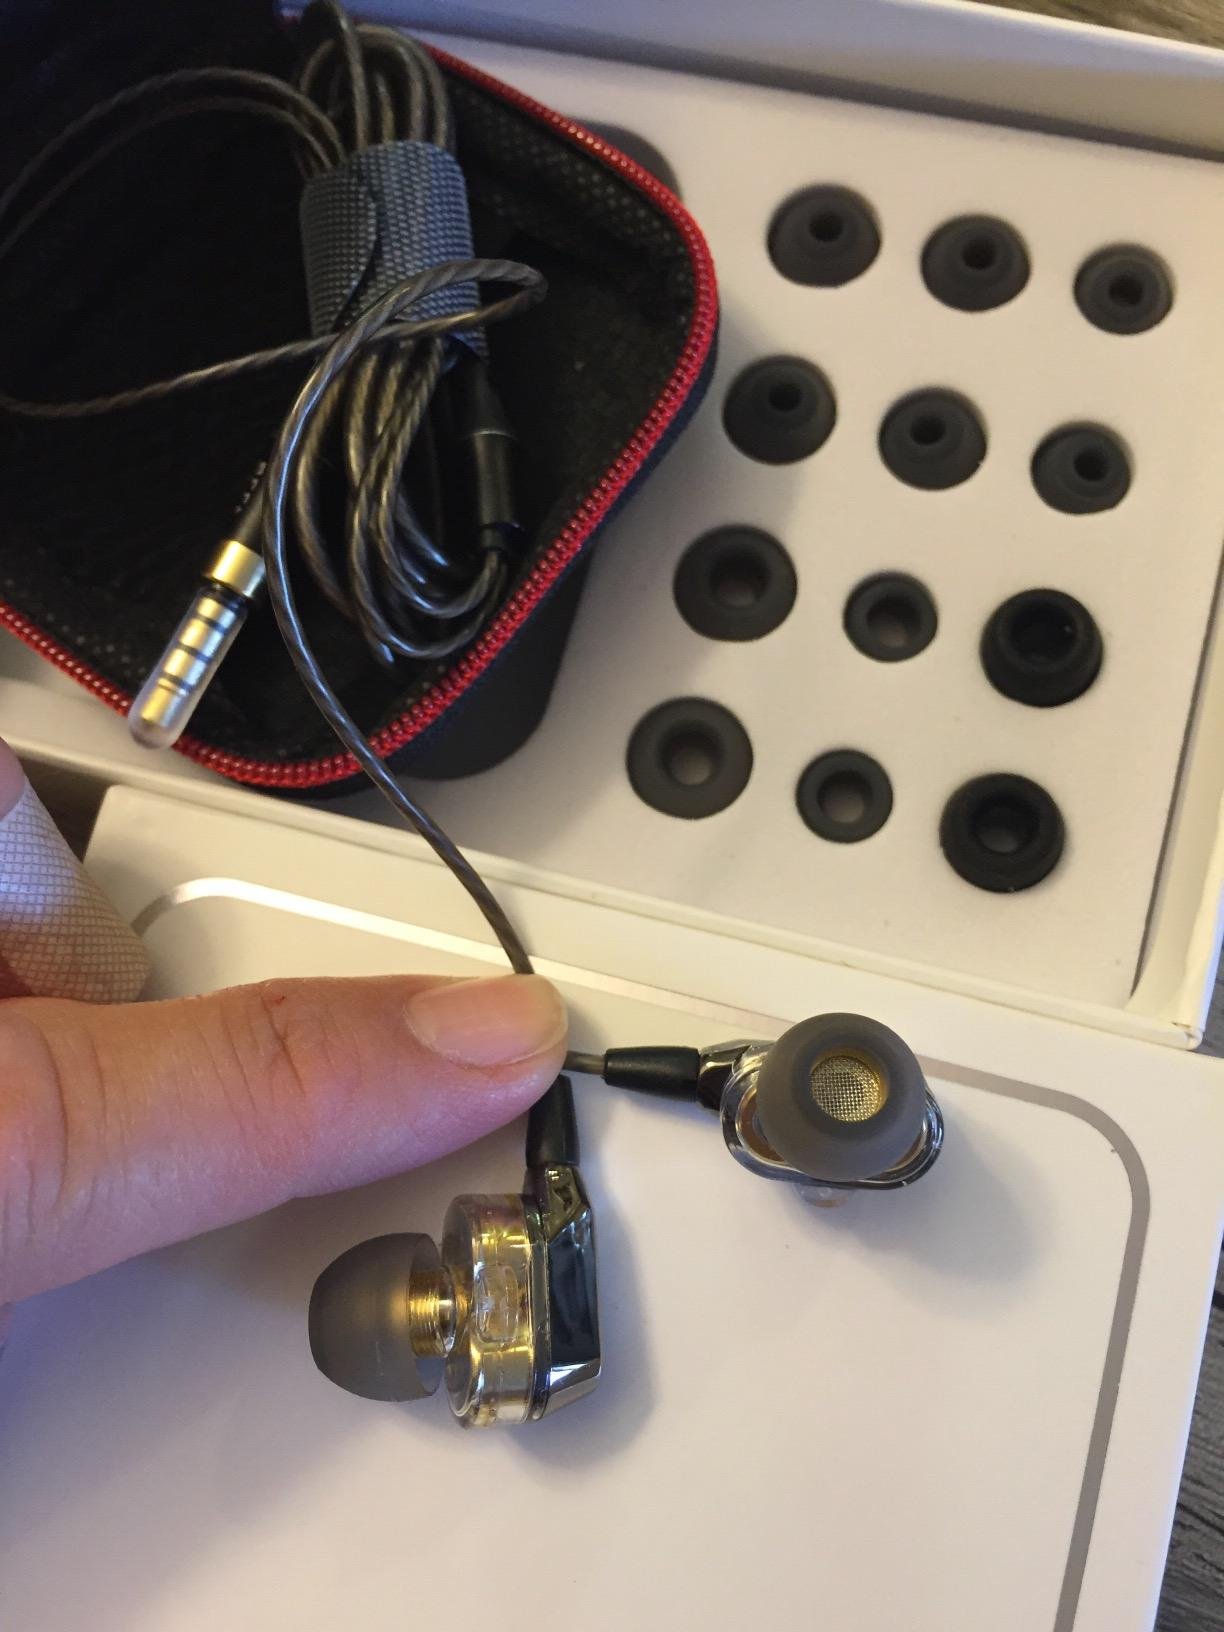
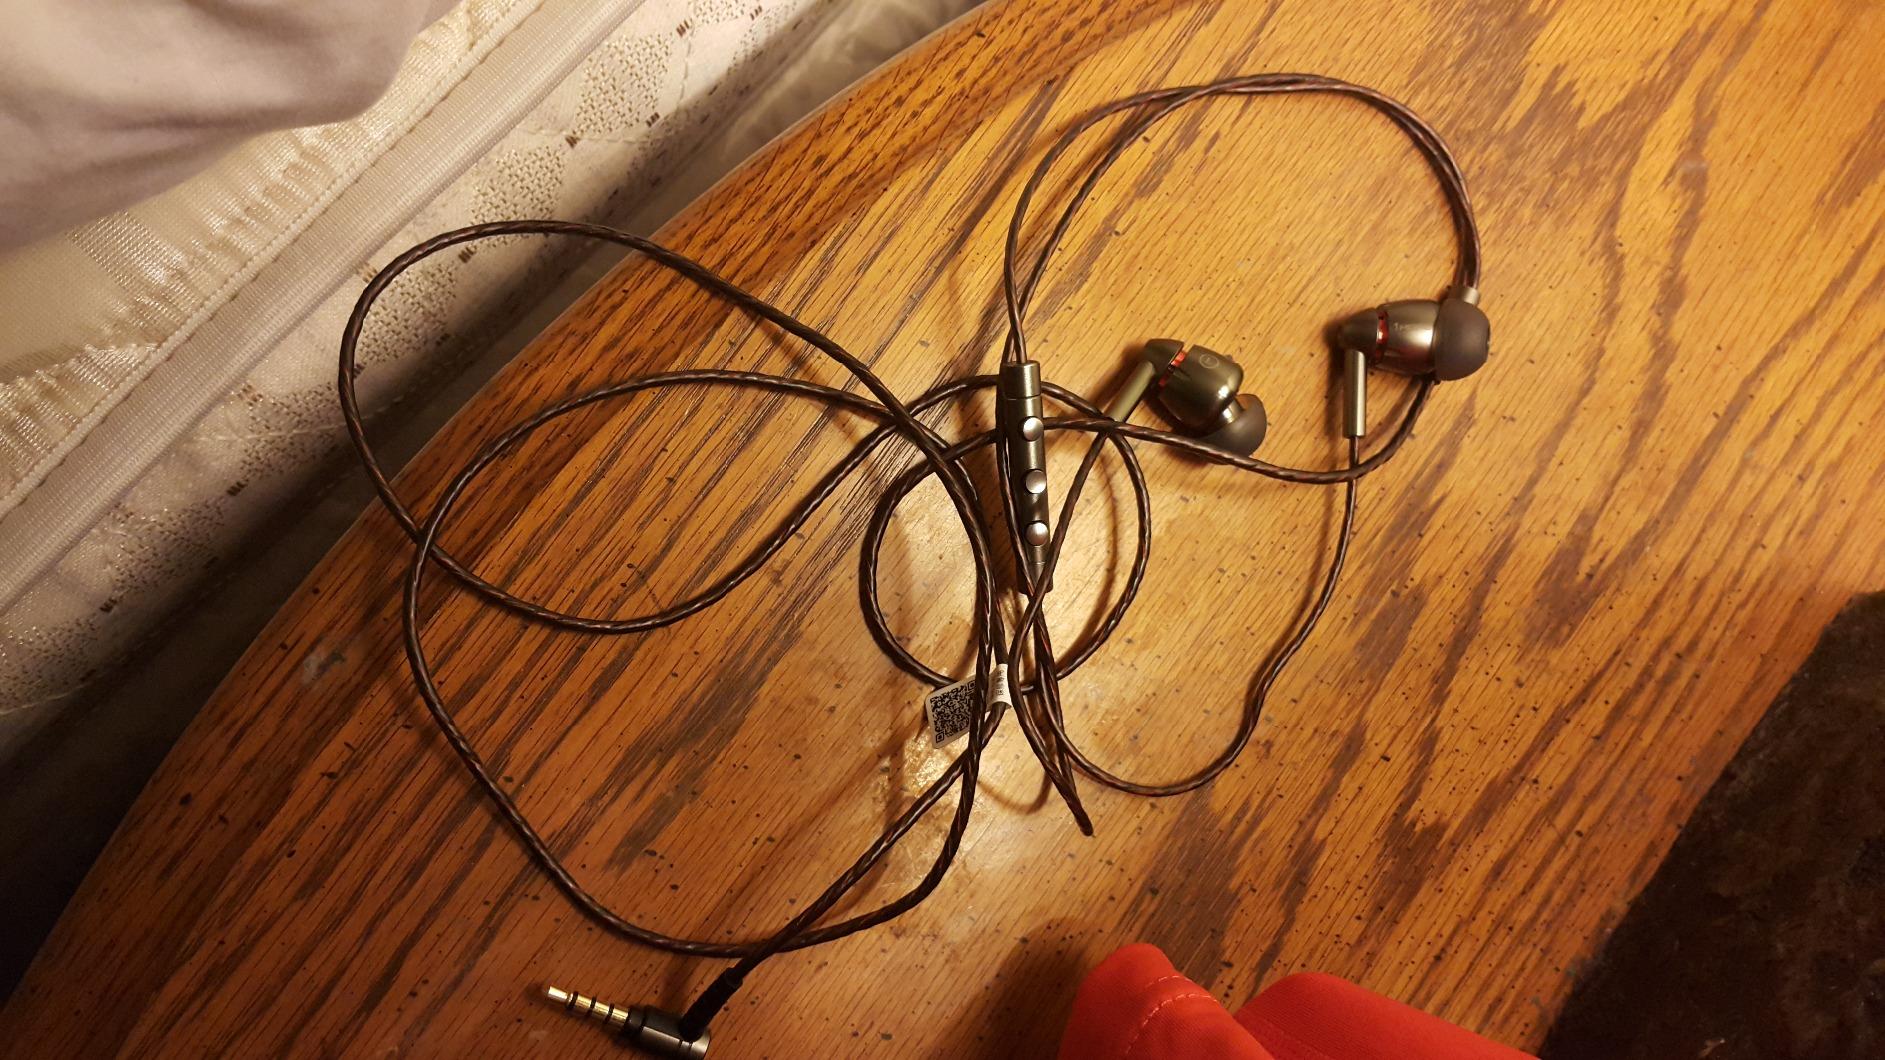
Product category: headphones
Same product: no